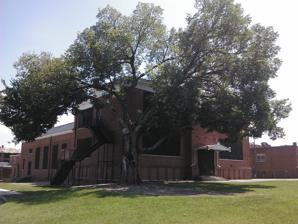
Building: Peabody Building of the Peabody-Williams School
Country: United States of America
Year built: 1920
United States historic place Peabody Building of the Peabody-Williams School U.S. National Register of Historic Places Virginia Landmarks Register Peabody Building of the Peabody-Williams School, Jones St. Petersburg, next to new Peabody Middle School Show map of Virginia Show map of the United States Location Jones St., Petersburg, Virginia Coordinates 37°13′23″N 77°24′25″W / 37.22306°N 77.40694°W / 37.22306; -77.40694 Area less than one acre Built 1920 Architect Charles M. Robinson NRHP reference No. 00000891 VLR No. 123-5019 Significant dates Added to NRHP August 2, 2000 Designated VLR June 14, 2000 Peabody Building of the Peabody-Williams School is an American historic school building located in Petersburg, Virginia .  The structure opened in 1920 as a public high school for African American students in Petersburg's segregated public school system.  The building was designed by noted Virginia architect Charles M. Robinson .  It is a two-story, red brick building that was originally part of a campus that included a junior high school and an elementary school. The building was listed on the National Register of Historic Places in 2000, but is now closed. A new middle school was built adjacent to it, and remains in use. References